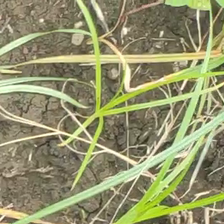
Weed species: Lavhala_(Cyperus_Rotundus)